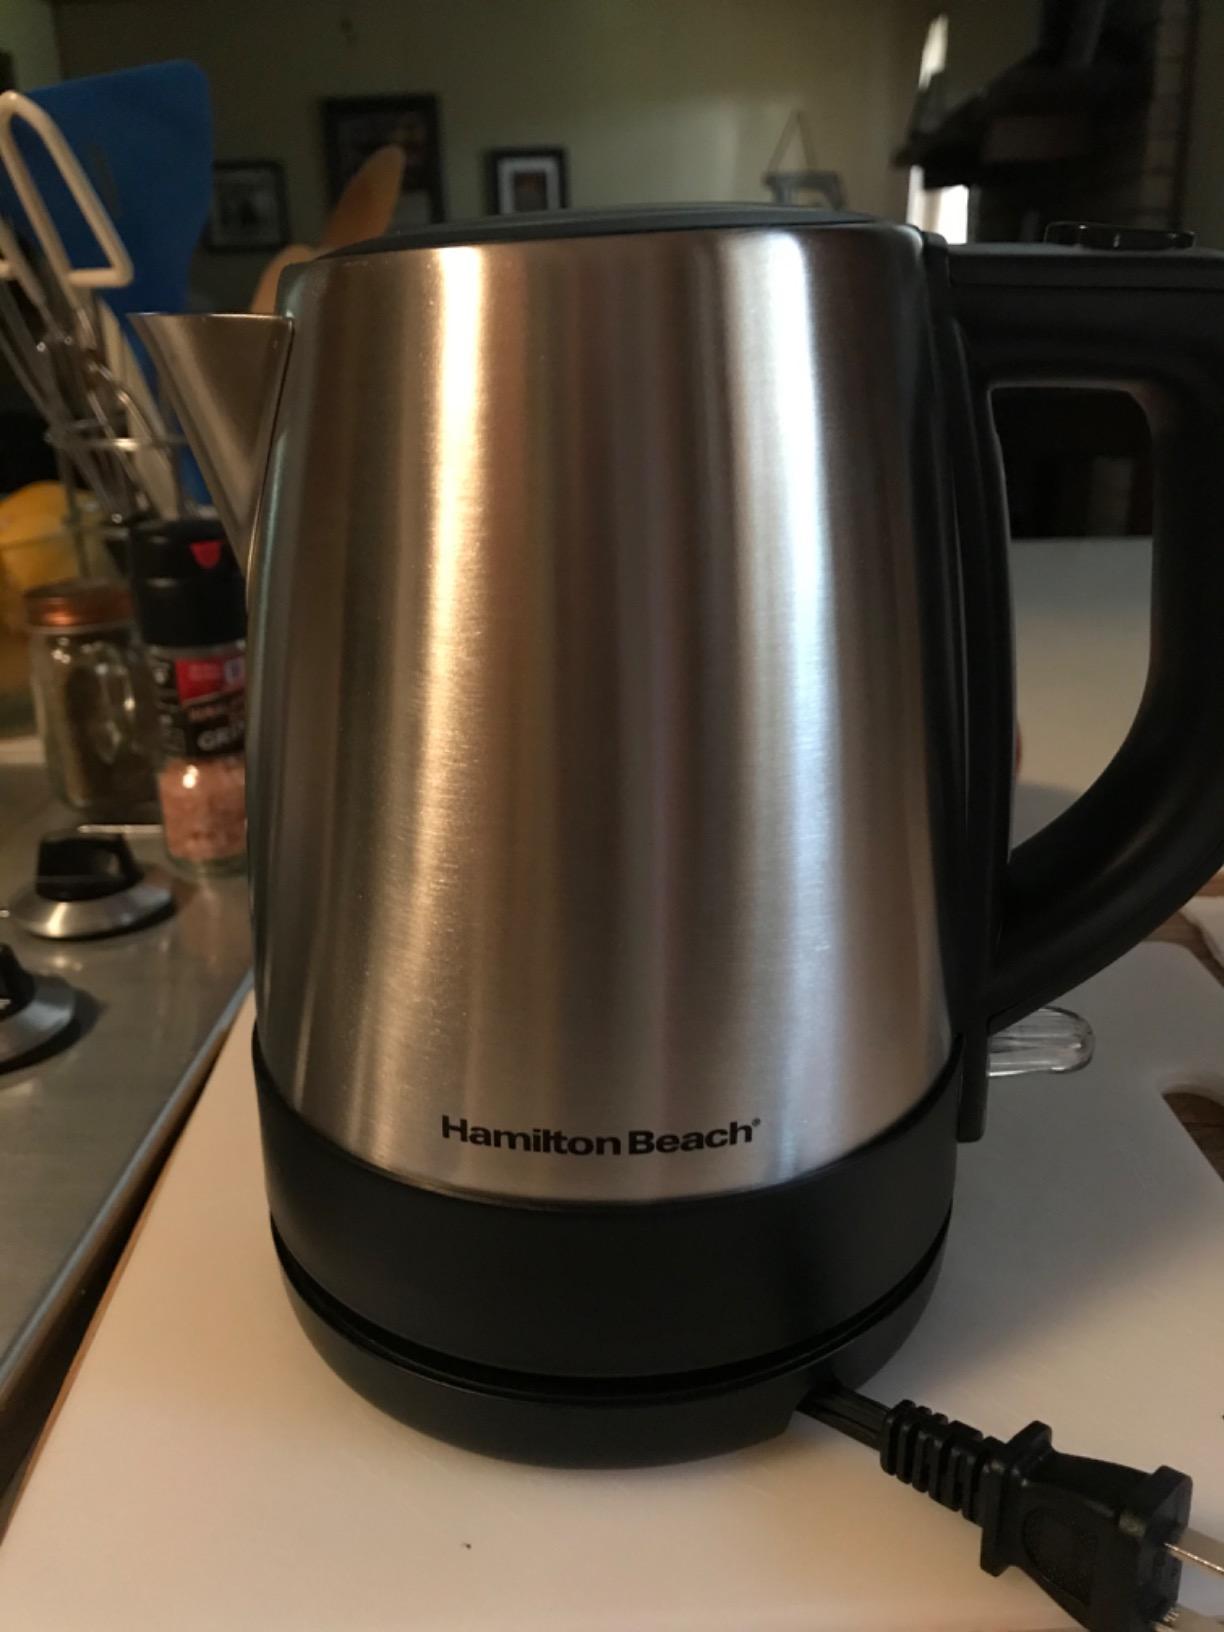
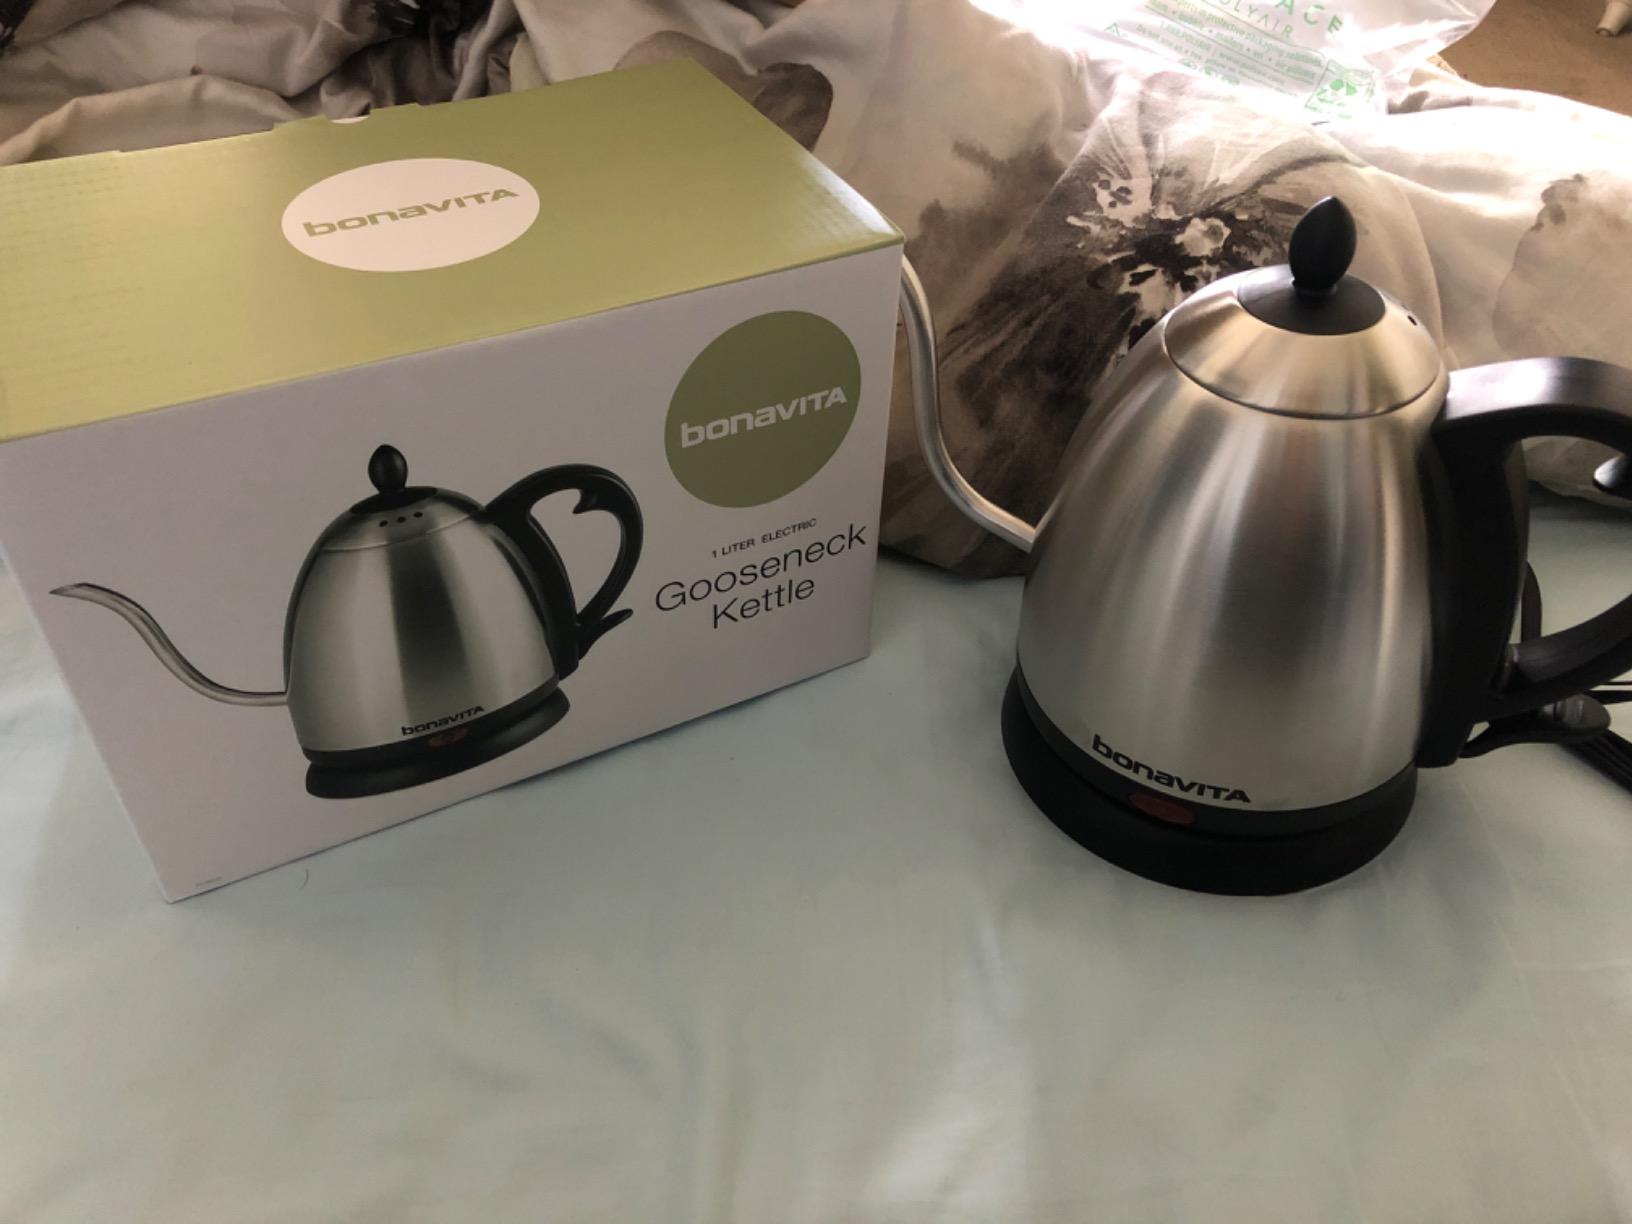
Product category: items_kettle
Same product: no